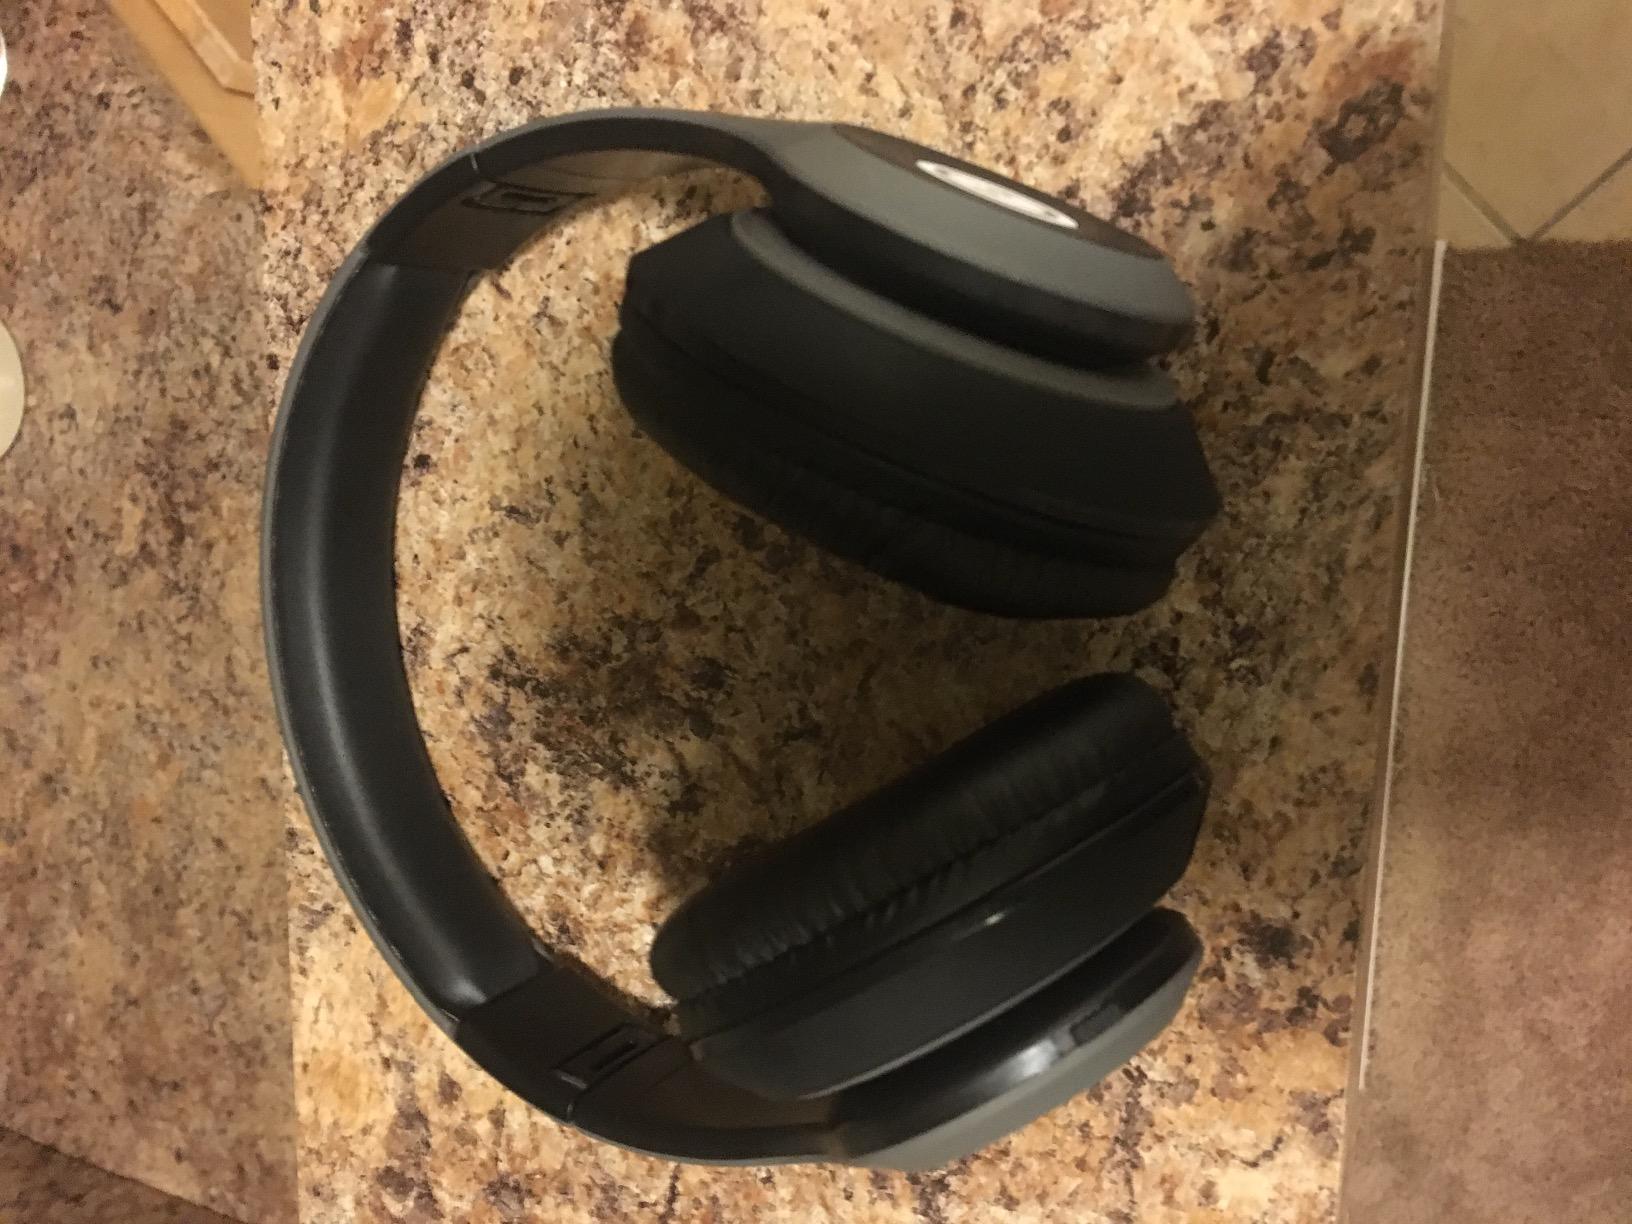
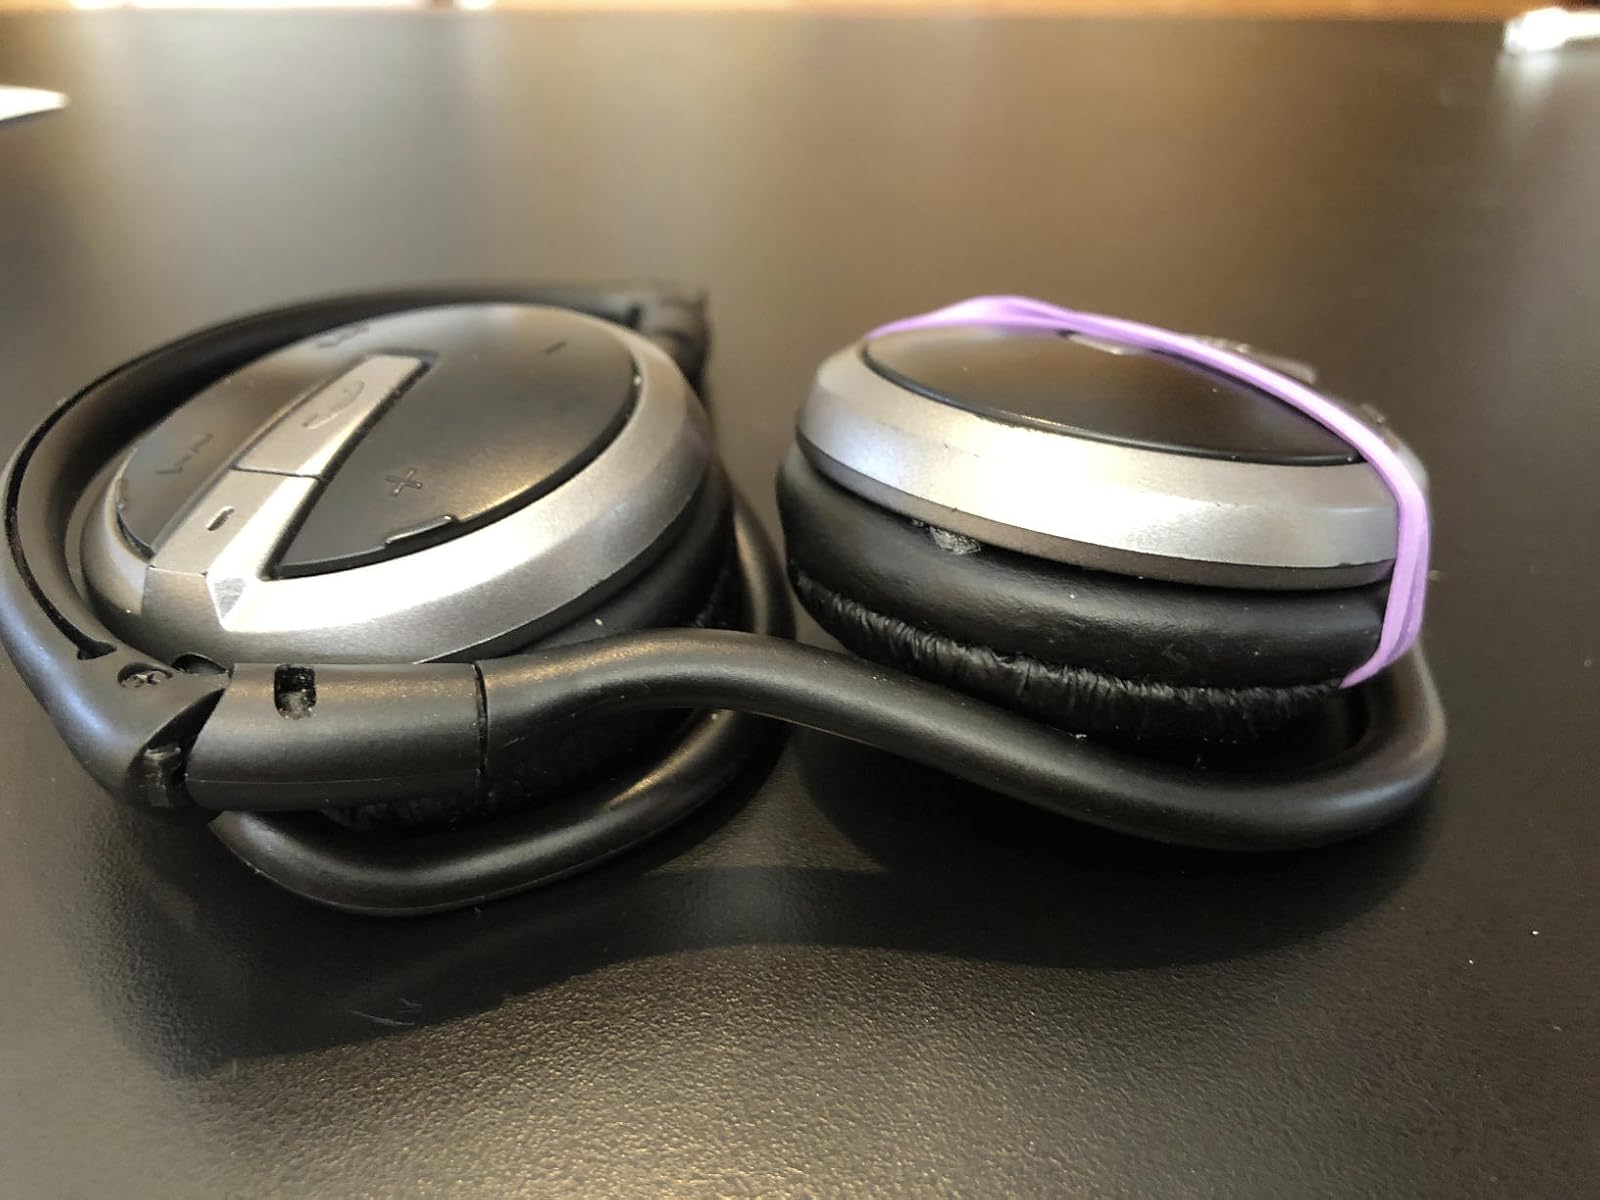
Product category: headphones
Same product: no